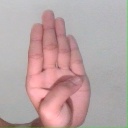
अक्षर: ब